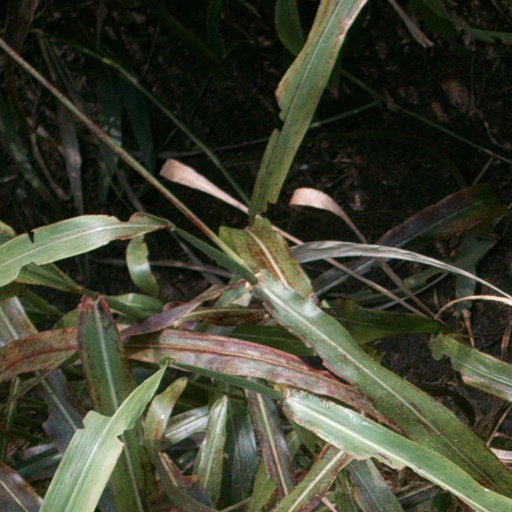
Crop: sorghum